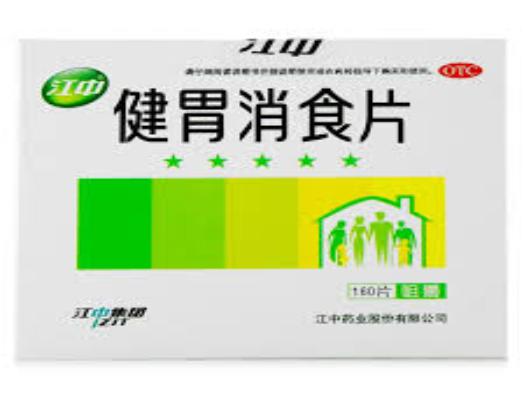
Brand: jiang zhong
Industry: Medical